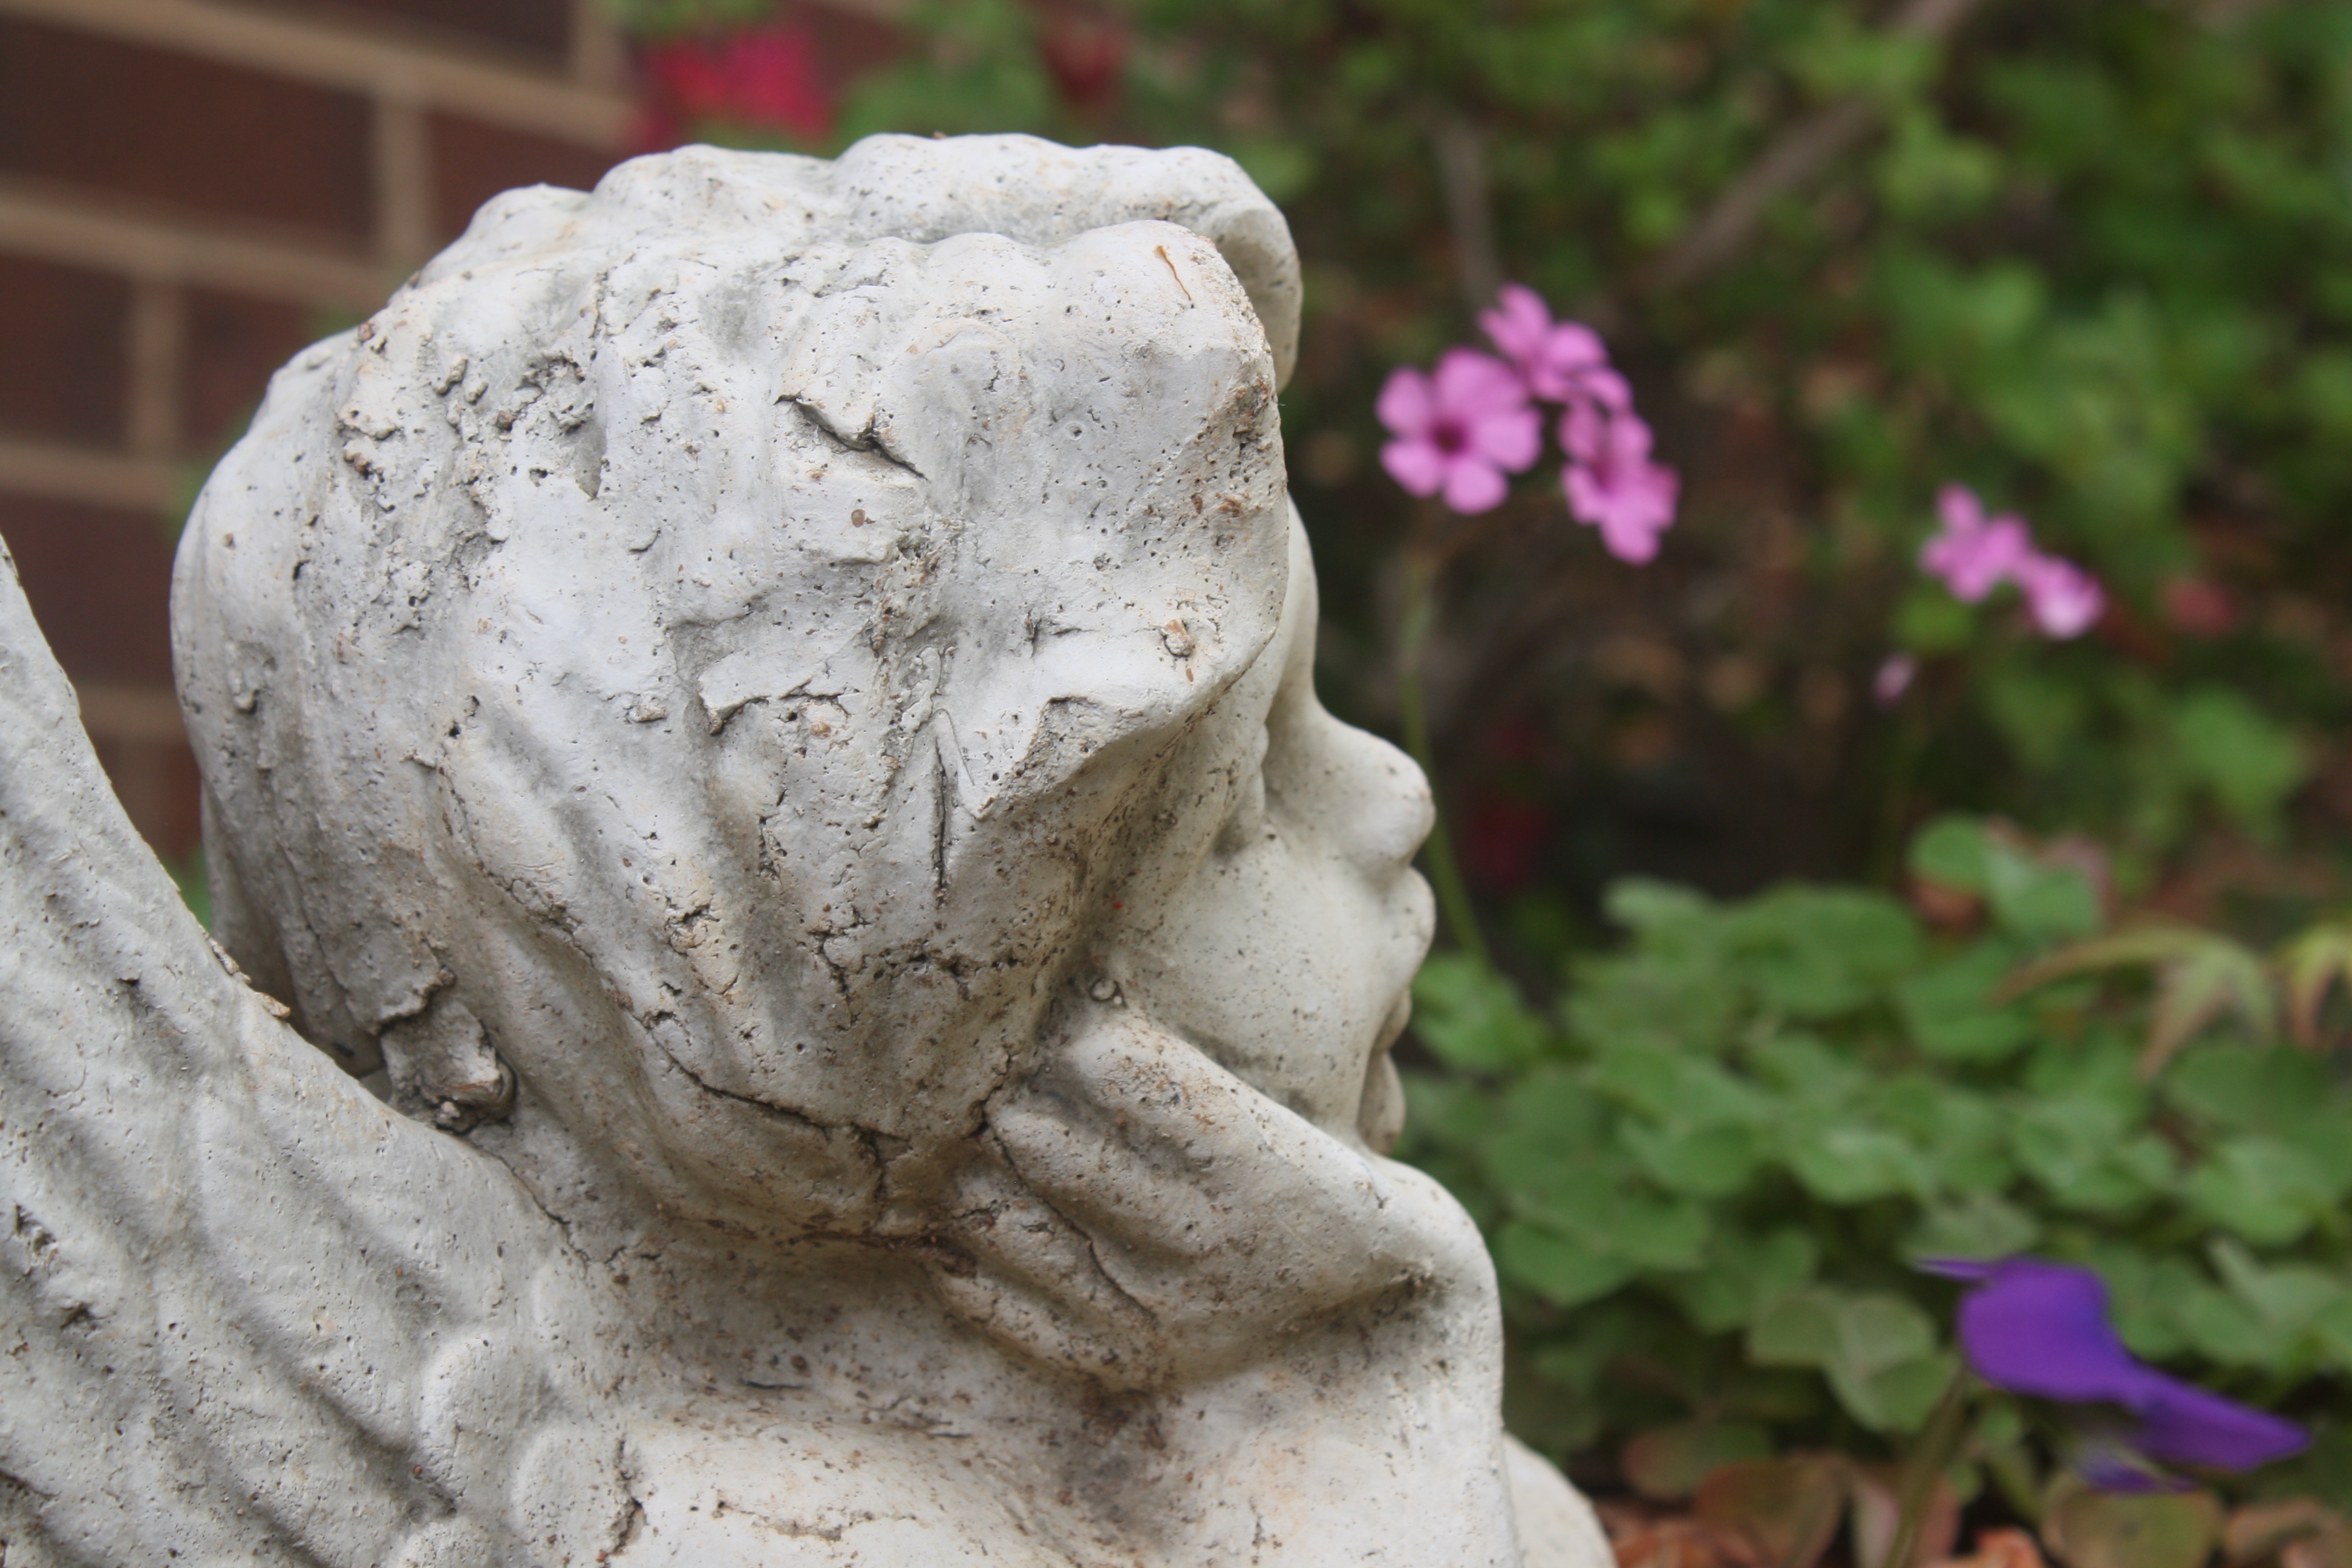
rock, flower, monument, thinking, statue, small, sculpture, angel, art, decision, temple, carving, trouble, choice, stone carving, undecided, ancient history